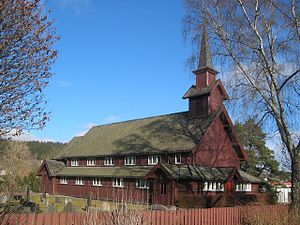
Mysen
Mysen kirke.
Mysen er en norsk stationsby i Eidsberg kommune i Østfold med 5.582 indbyggere. Stednavnet kommer af et gårdsnavn, norrønt Mysin, af "mose" og -vin.